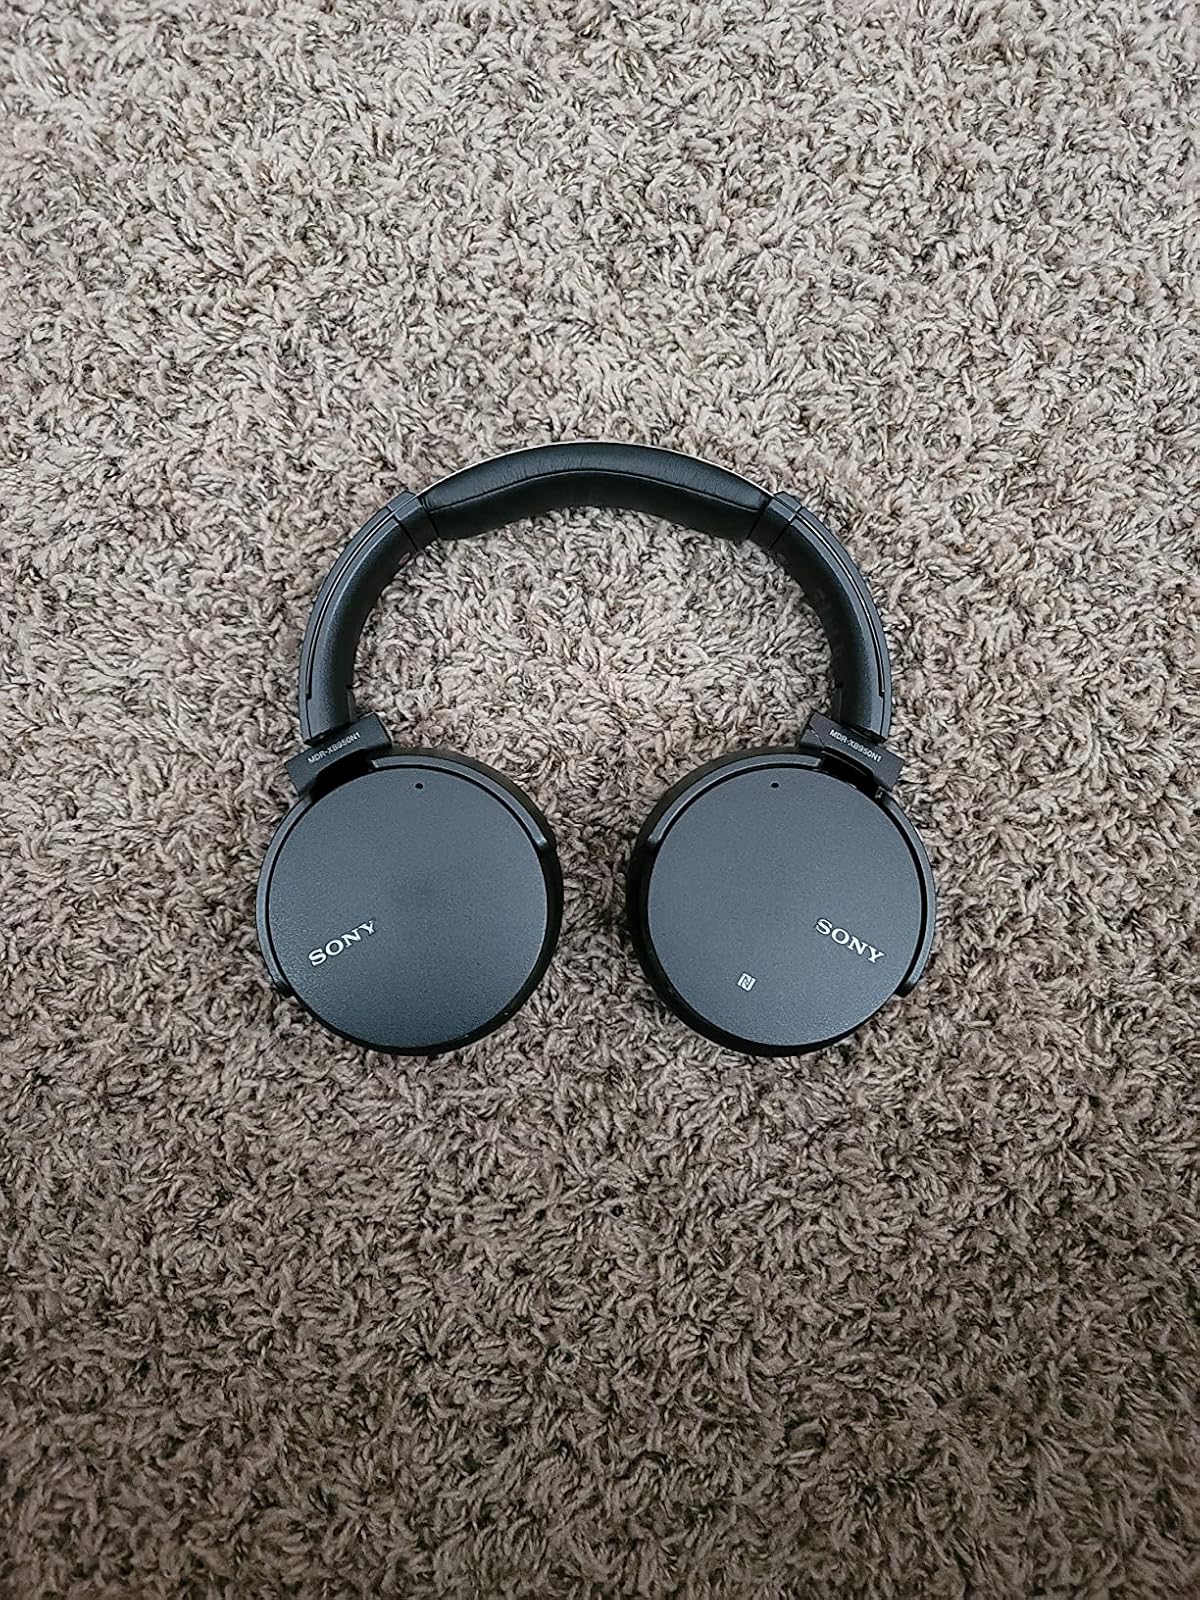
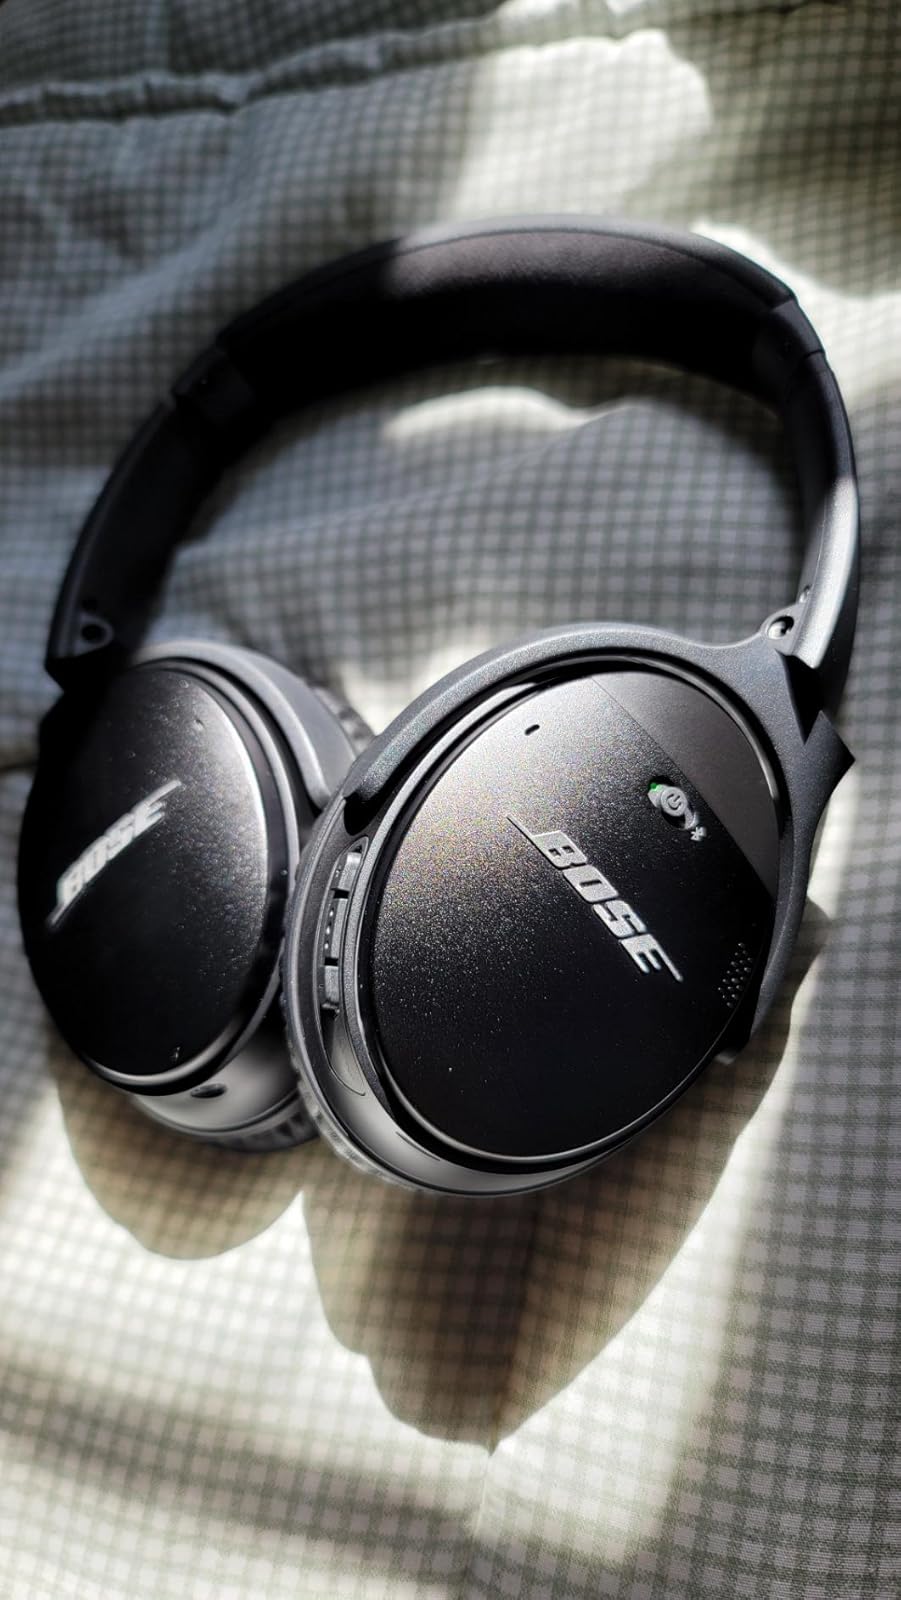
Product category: headphones
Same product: no